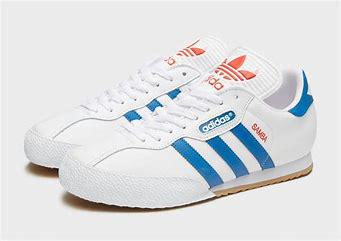
Brand: Adidas
Model: Samba